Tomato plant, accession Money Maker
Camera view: bottom (45 deg); turntable rotation: 210 degrees
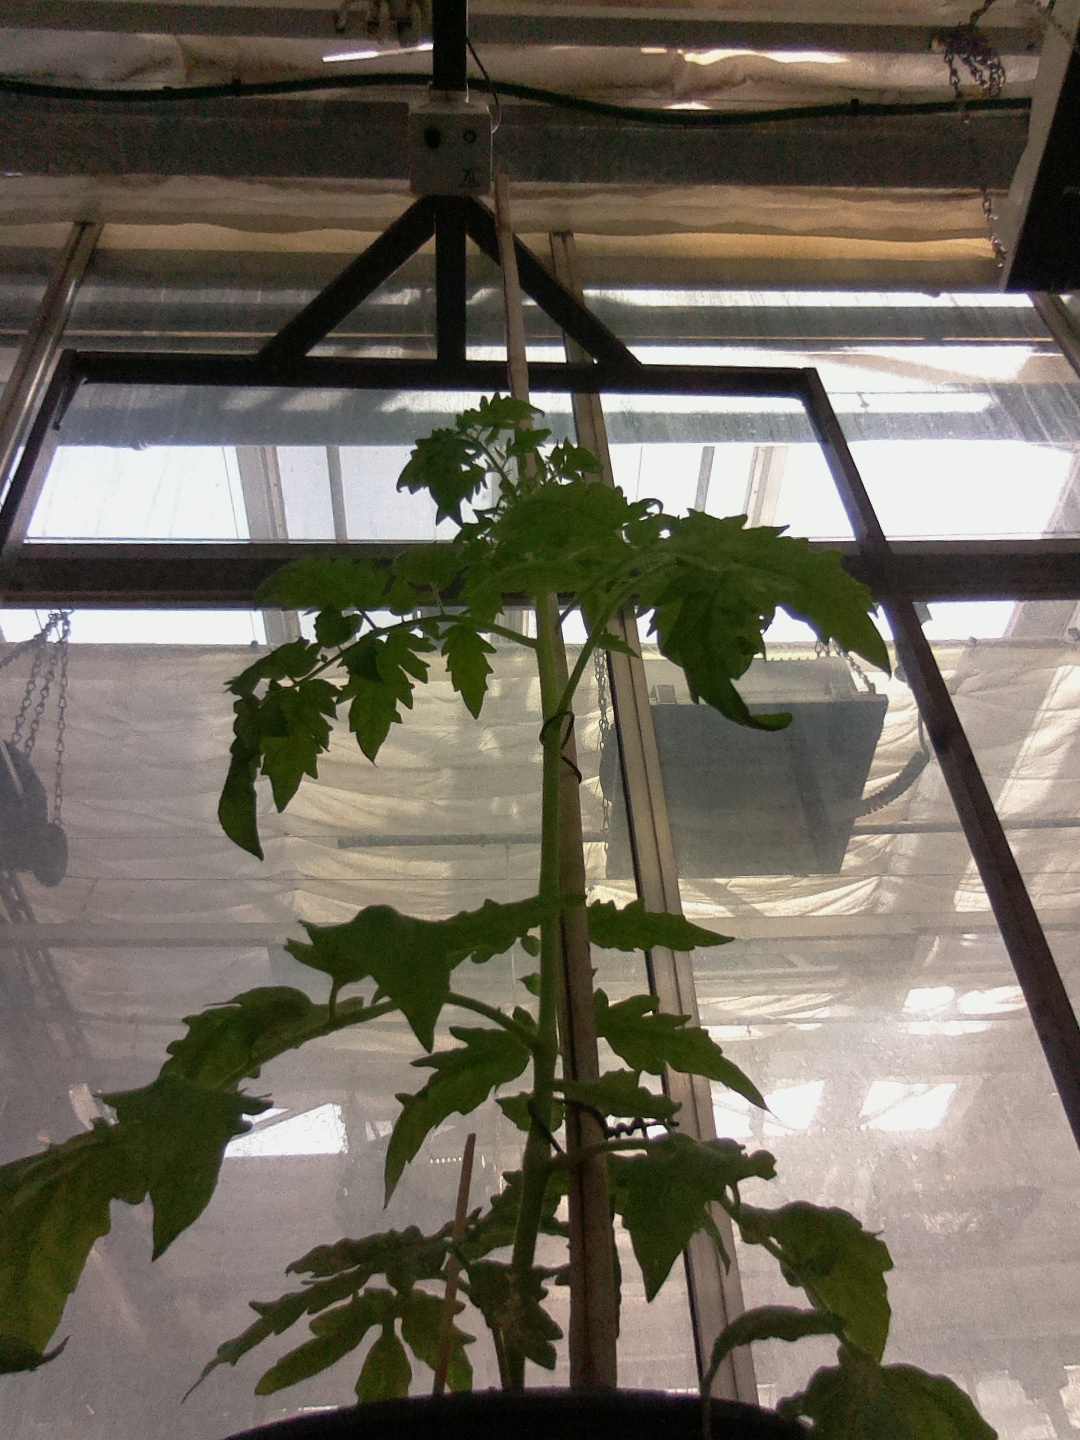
BBCH growth stage 14: 8 of true leaves visible